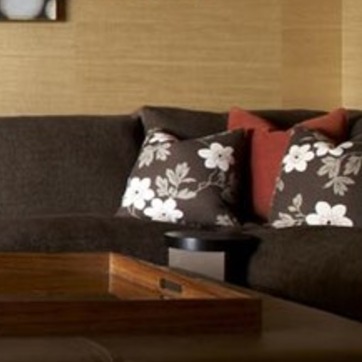
Material: fabric